Mamasapano: Now It Can Be Told

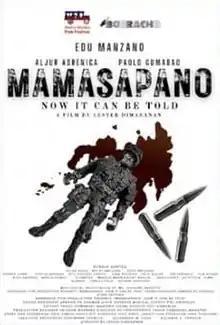
Theatrical release poster

Mamasapano: Now It Can Be Told (titled onscreen as simply Mamasapano) is a 2022 Philippine historical action film directed by Lester Dimaranan from a script by Eric Ramos. Starring Edu Manzano, Aljur Abrenica, and Paolo Gumabao, it depicts the events surrounding the 2015 Mamasapano clash that resulted in the deaths of 44 Special Action Force (SAF) troopers.